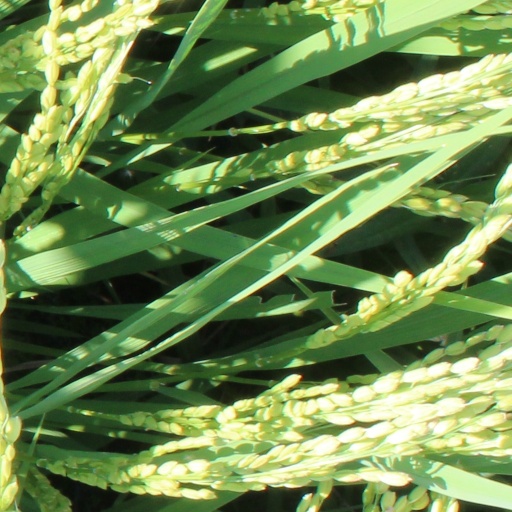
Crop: rice